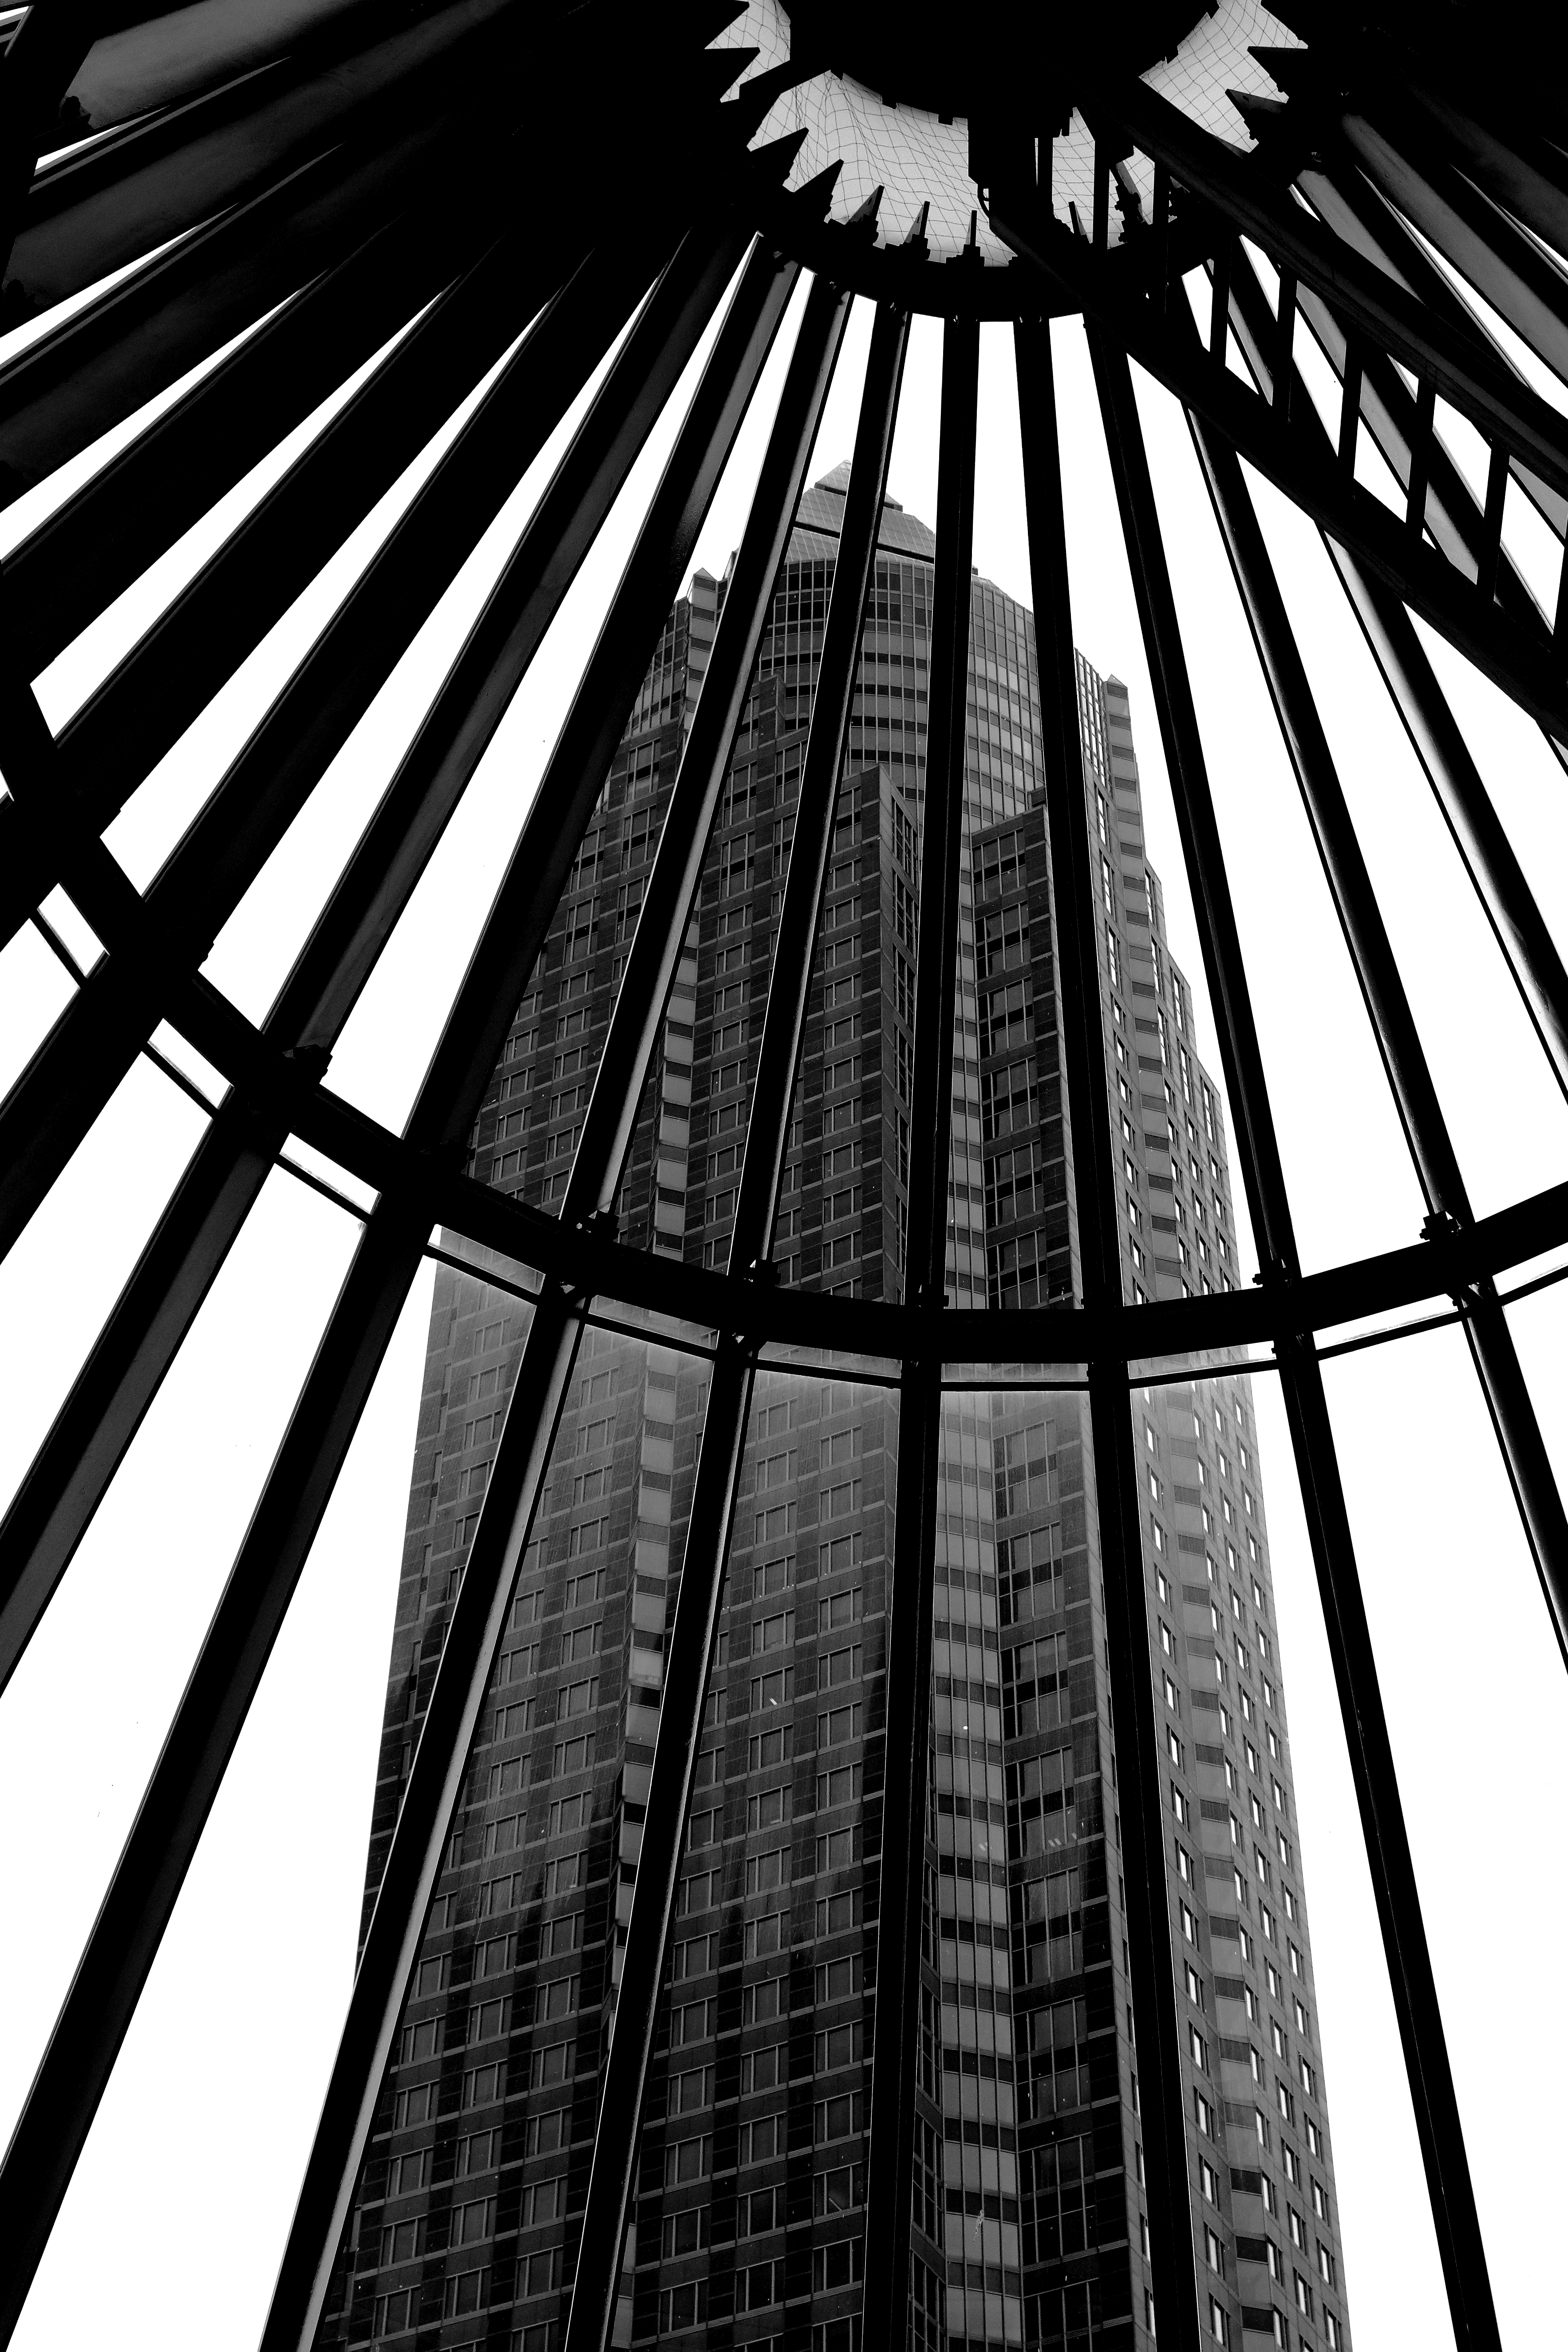
wing, black and white, skyscraper, line, black, monochrome, fairground, bw, blackandwhite, blackwhite, design, symmetry, germany, alemania, allemagne, sw, schwarzweiss, schwarzweis, shape, fair, frankfurtmain, frankfurtammain, frankfurtam, frankfurtamain, germania, hesse, hassia, hessen, wolkenkratzer, hochhaus, frankfurt, schwarzweissfotografie, schwarzweisfotografie, messe, messefrankfurt, messegelnde, messegelndefrankfurt, frankfurtfair, monochrome photography